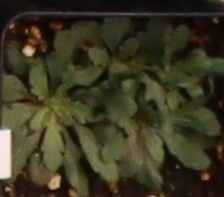
Label: Horseweed